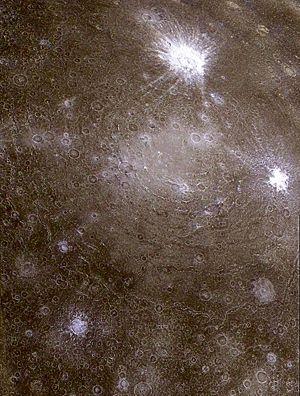
Asgard est le second plus gros cratère d'impact multiannulaire de Callisto, une lune galiléenne de Jupiter. Il mesure 1 600 km de diamètre. Il doit son nom à Ásgard, la cité des Ases dans la mythologie nordique. La partie centrale d'Asgard est constituée par le cratère d'impact Doh.